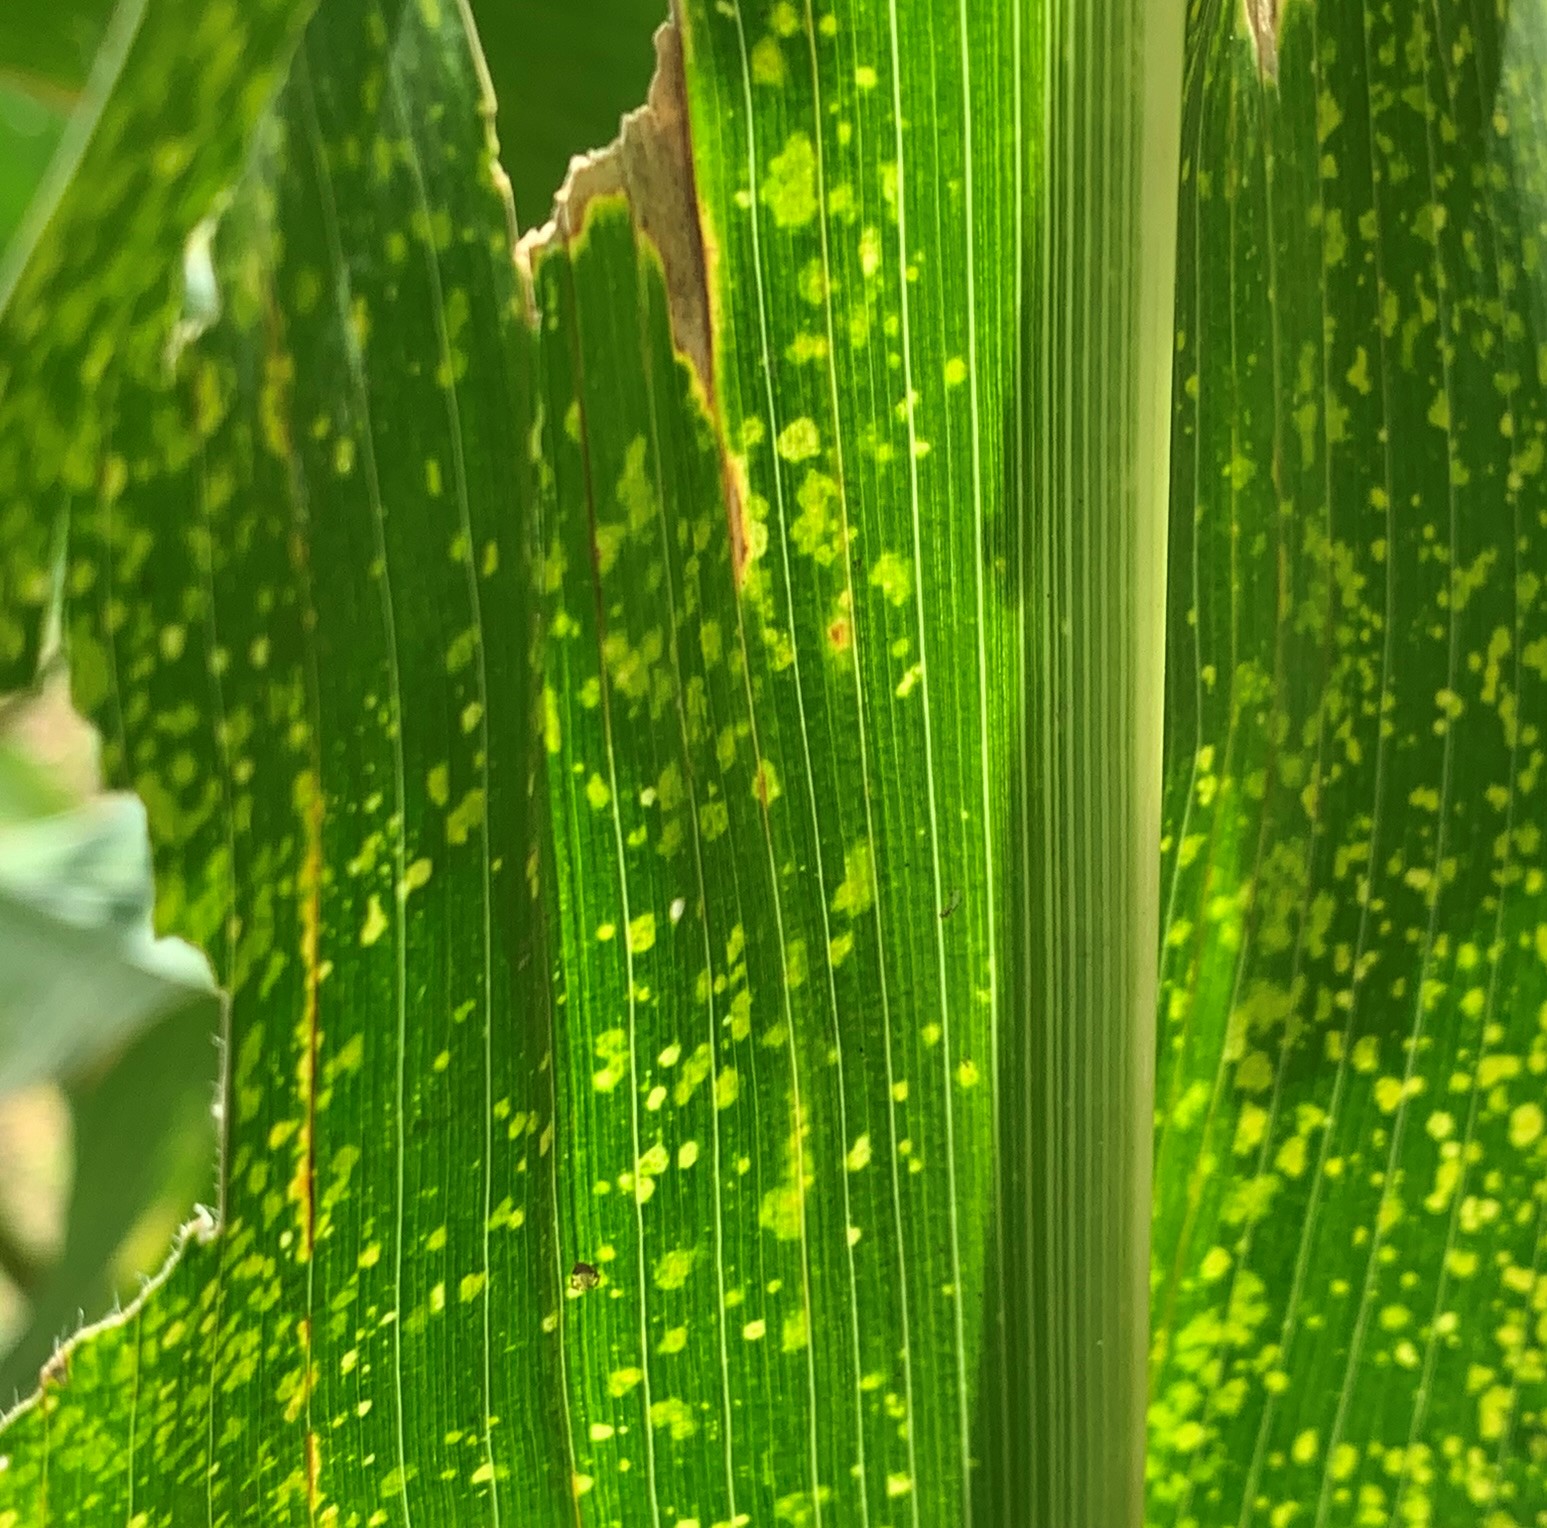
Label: MLN